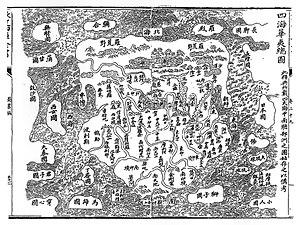
Carte de la Chine de 1532, «
Les relations entre l'Empire romain et la Chine ont été essentiellement indirectes et ce tout au long de l’existence de ces deux empires. Il s'agit pour l'essentiel d'échanges occasionnels de marchandises, d'informations et de voyageurs entre l'Empire romain et la dynastie Han, ainsi qu'entre l'Empire byzantin et diverses dynasties chinoises. Ces empires se sont progressivement rapprochés avec l’expansion romaine au Proche-Orient et les incursions militaires chinoises dans l’Asie centrale. Les Romains comme les Chinois sont conscients que "l'autre" existe, mais cette conscience reste limitée et chaque empire a des connaissances très floues sur tout ce qui concerne l'autre. Seules quelques tentatives de contact direct sont connues grâce aux archives qui nous sont parvenues. De puissants empires tels que ceux des Parthes et des Kouchans séparent les deux pays et cherchent à maintenir le contrôle si lucratif qu'ils exercent sur le commerce de la soie. En définitive, ils empêchent tout contact direct entre ces deux puissances eurasiennes.